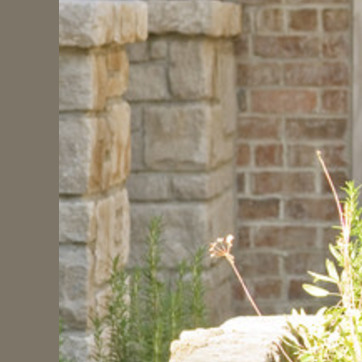
Material: stone